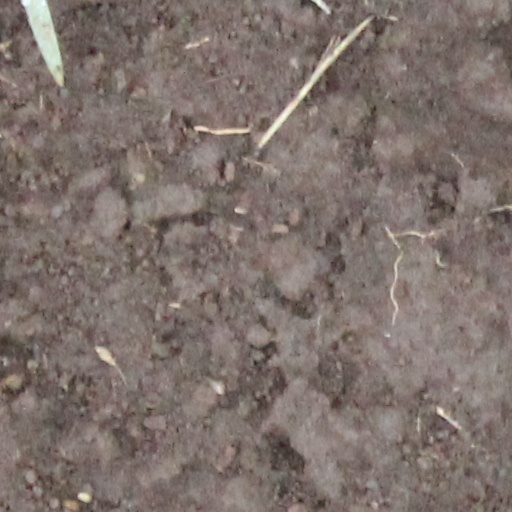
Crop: wheat